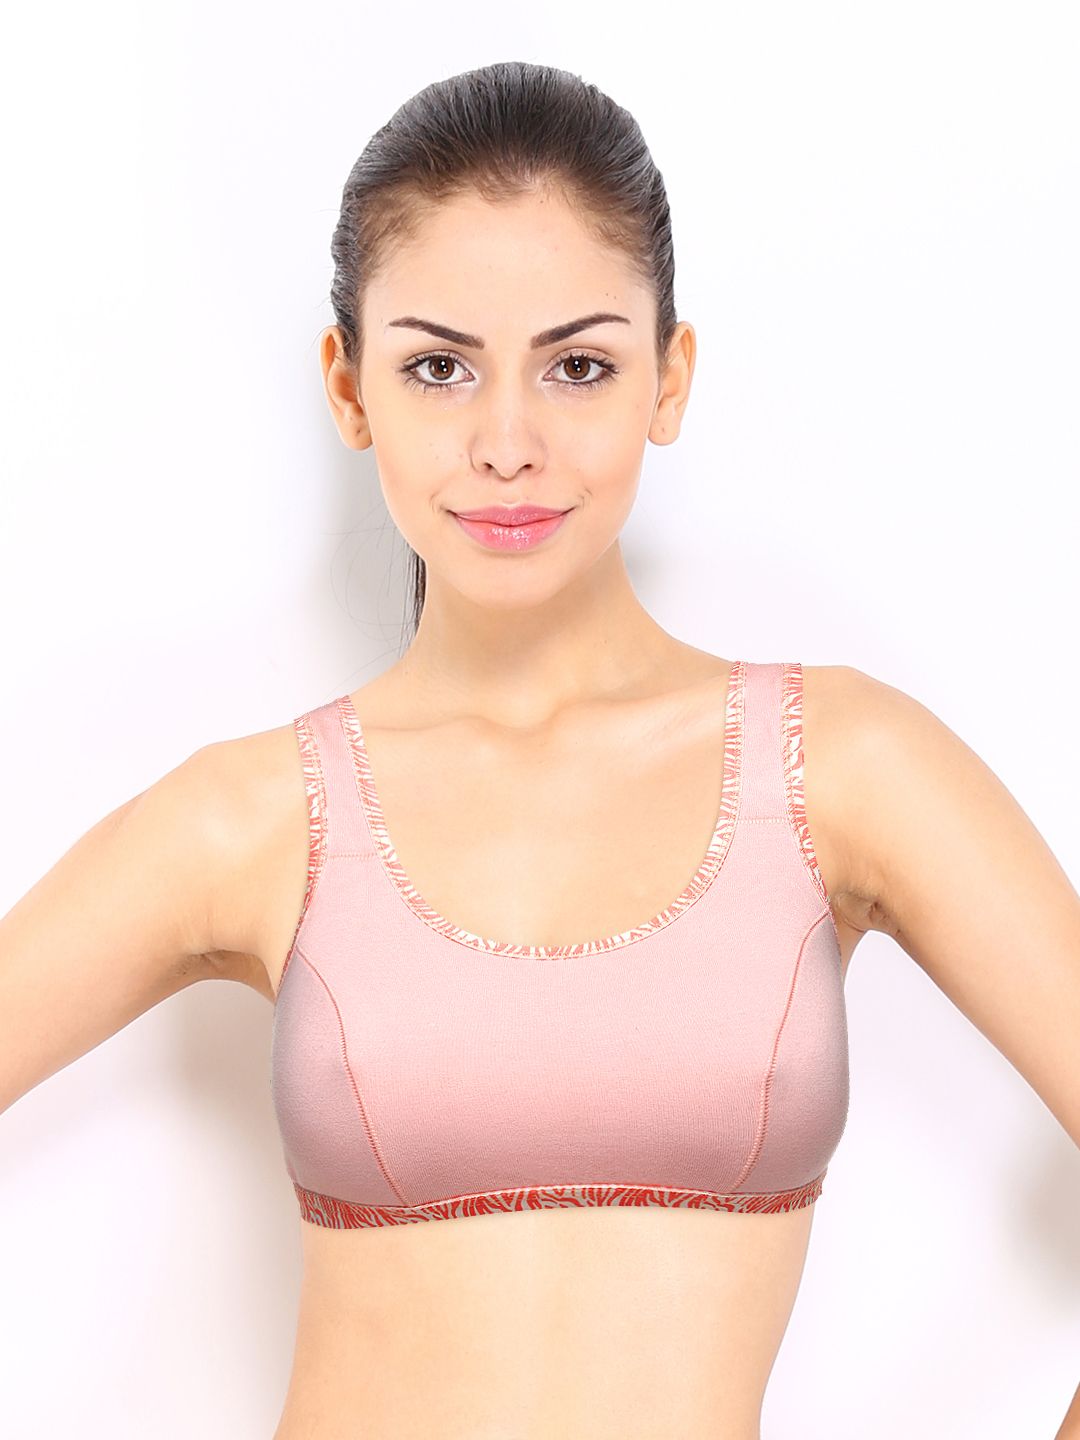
Catwalk Women Stud Gold Sandals
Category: Footwear / Shoes / Heels
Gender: Women
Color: Gold
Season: Winter 2015
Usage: Casual